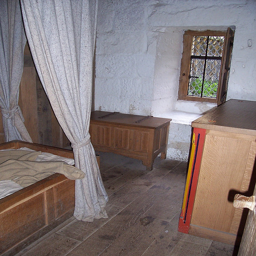
This is a room in an old looking building with a canopy bed and dresser.
A room is shown with a bed and storage.
An empty room with a large bed curtain.
A simple bedroom with a wooden bed, two dressers and a window with a wooden frame.
A bedroom area with bed, two dressers and a window.